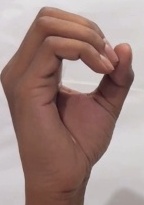
ASL sign: O